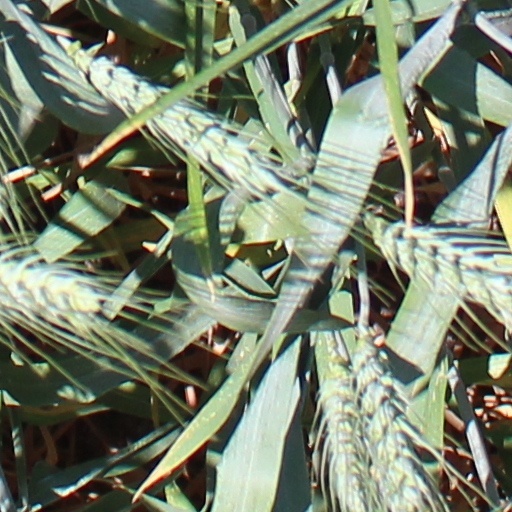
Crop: wheat